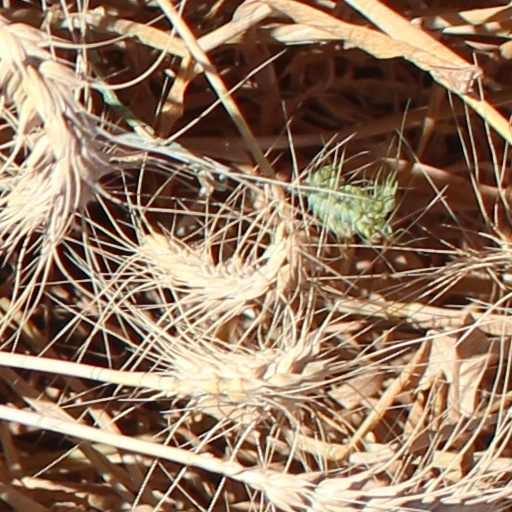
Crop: wheat